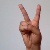
The image shows a hand gesture representing the letter 'V' in Indian Sign Language.